NSB Class 72

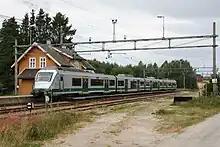
Unit 72.120 at Kråkstad Station

By February 2003, only five of the trains were in operation. Four were being used on the Jæren Commuter Rail, while one was being used on the line between Moss and Spikkestad. A few were still in Italy, a few at the docks in Drammen, while most of the trains were stored at Sundland in Drammen where AnsaldoBreda had employed 40 Italian engineers who worked 60-hour shifts to make the trains work. At the time they were finishing one train per month. By June, all seven trains had been taken into use in Jæren, and the first four trains could be put into service on the route from Kongsberg via the Gardermoen Line to Eidsvoll. In January 2004, rust was found on the axles of the trains. NSB would not accept to take delivery of the last 18 units before this problem had been fixed, and stated that no more money would be paid to the manufacturer until all 36 trains were delivered and without defects. By 2004, Ansaldo and Breda had merged to AnsaldoBreda, while SLM had been bought by Bombardier Transportation. The latter would not deliver the axles to AnsaldoBreda because of a disagreement between Bombardier and SLM's previous owner, Sulzer, regarding who was to pay for the axles. This caused Bombardier to cease all work with the delivery from mid-2003. In October 2004, the trains were put into service on the route between Moss and Spikkestad. Eleven will be operated by Go-Ahead Norge from December 2019.